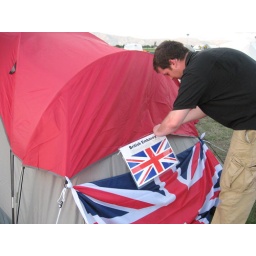
RDT member sets up base camp in field at the Port au Prince airport.